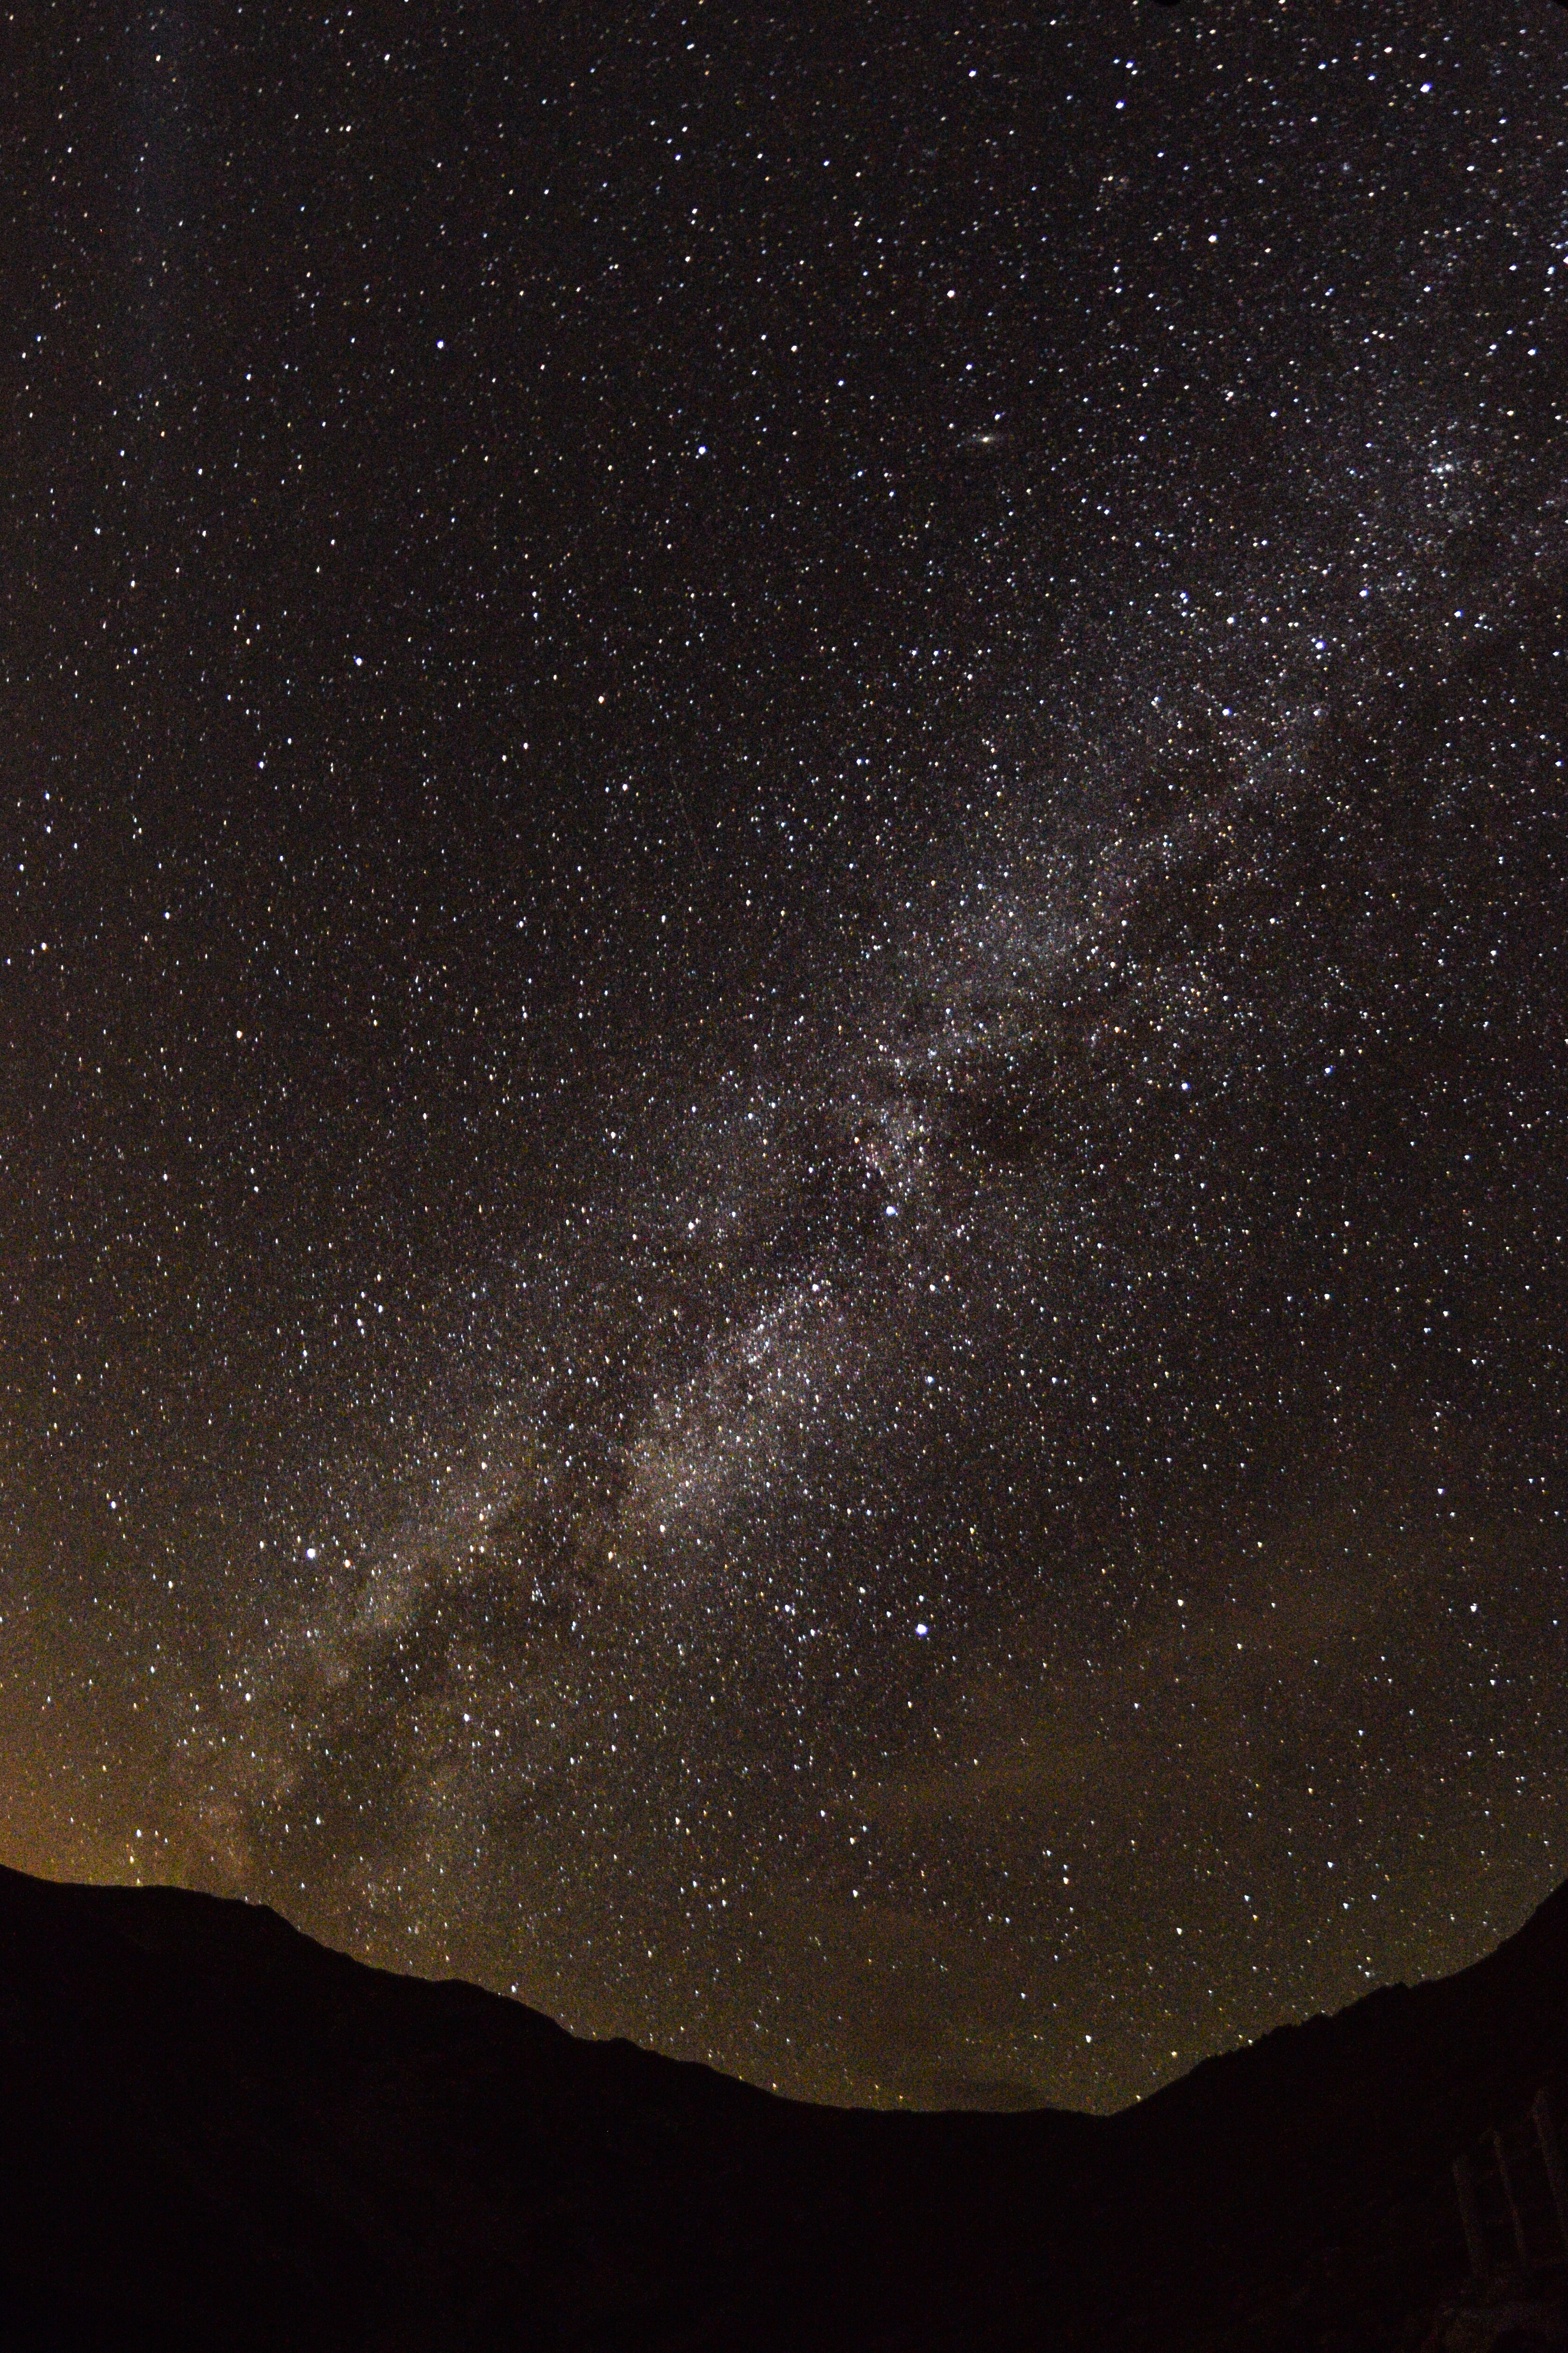
night, star, milky way, atmosphere, nikon, galaxy, night sky, outer space, astronomy, mountains, milkyway, astronomical object, spiral galaxy